Feral goats in Australia

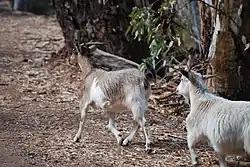
Feral goats in South Australia

Feral goats are an invasive animal species in Australia. First arriving in the 18th century with European settlers, feral goat populations originated from escaped domestic individuals. Today, feral goats are found across Australia, where they cause economic and environmental damage through overgrazing and competition with livestock and native marsupials.